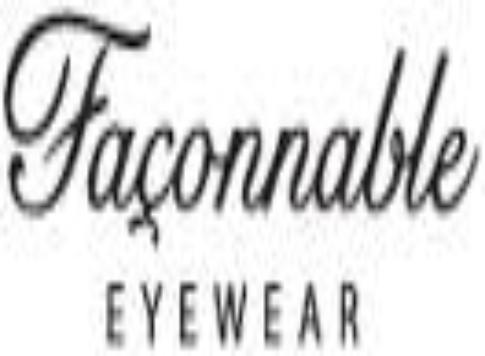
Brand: Faconnable
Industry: Clothes